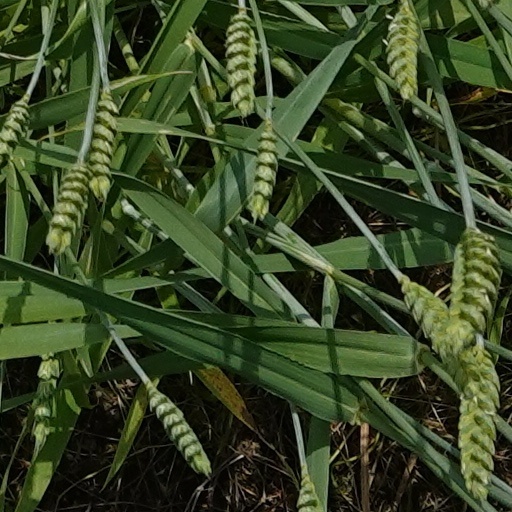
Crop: wheat